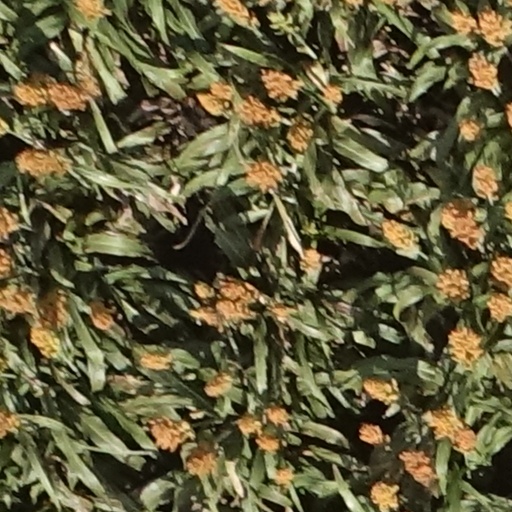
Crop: sorghum